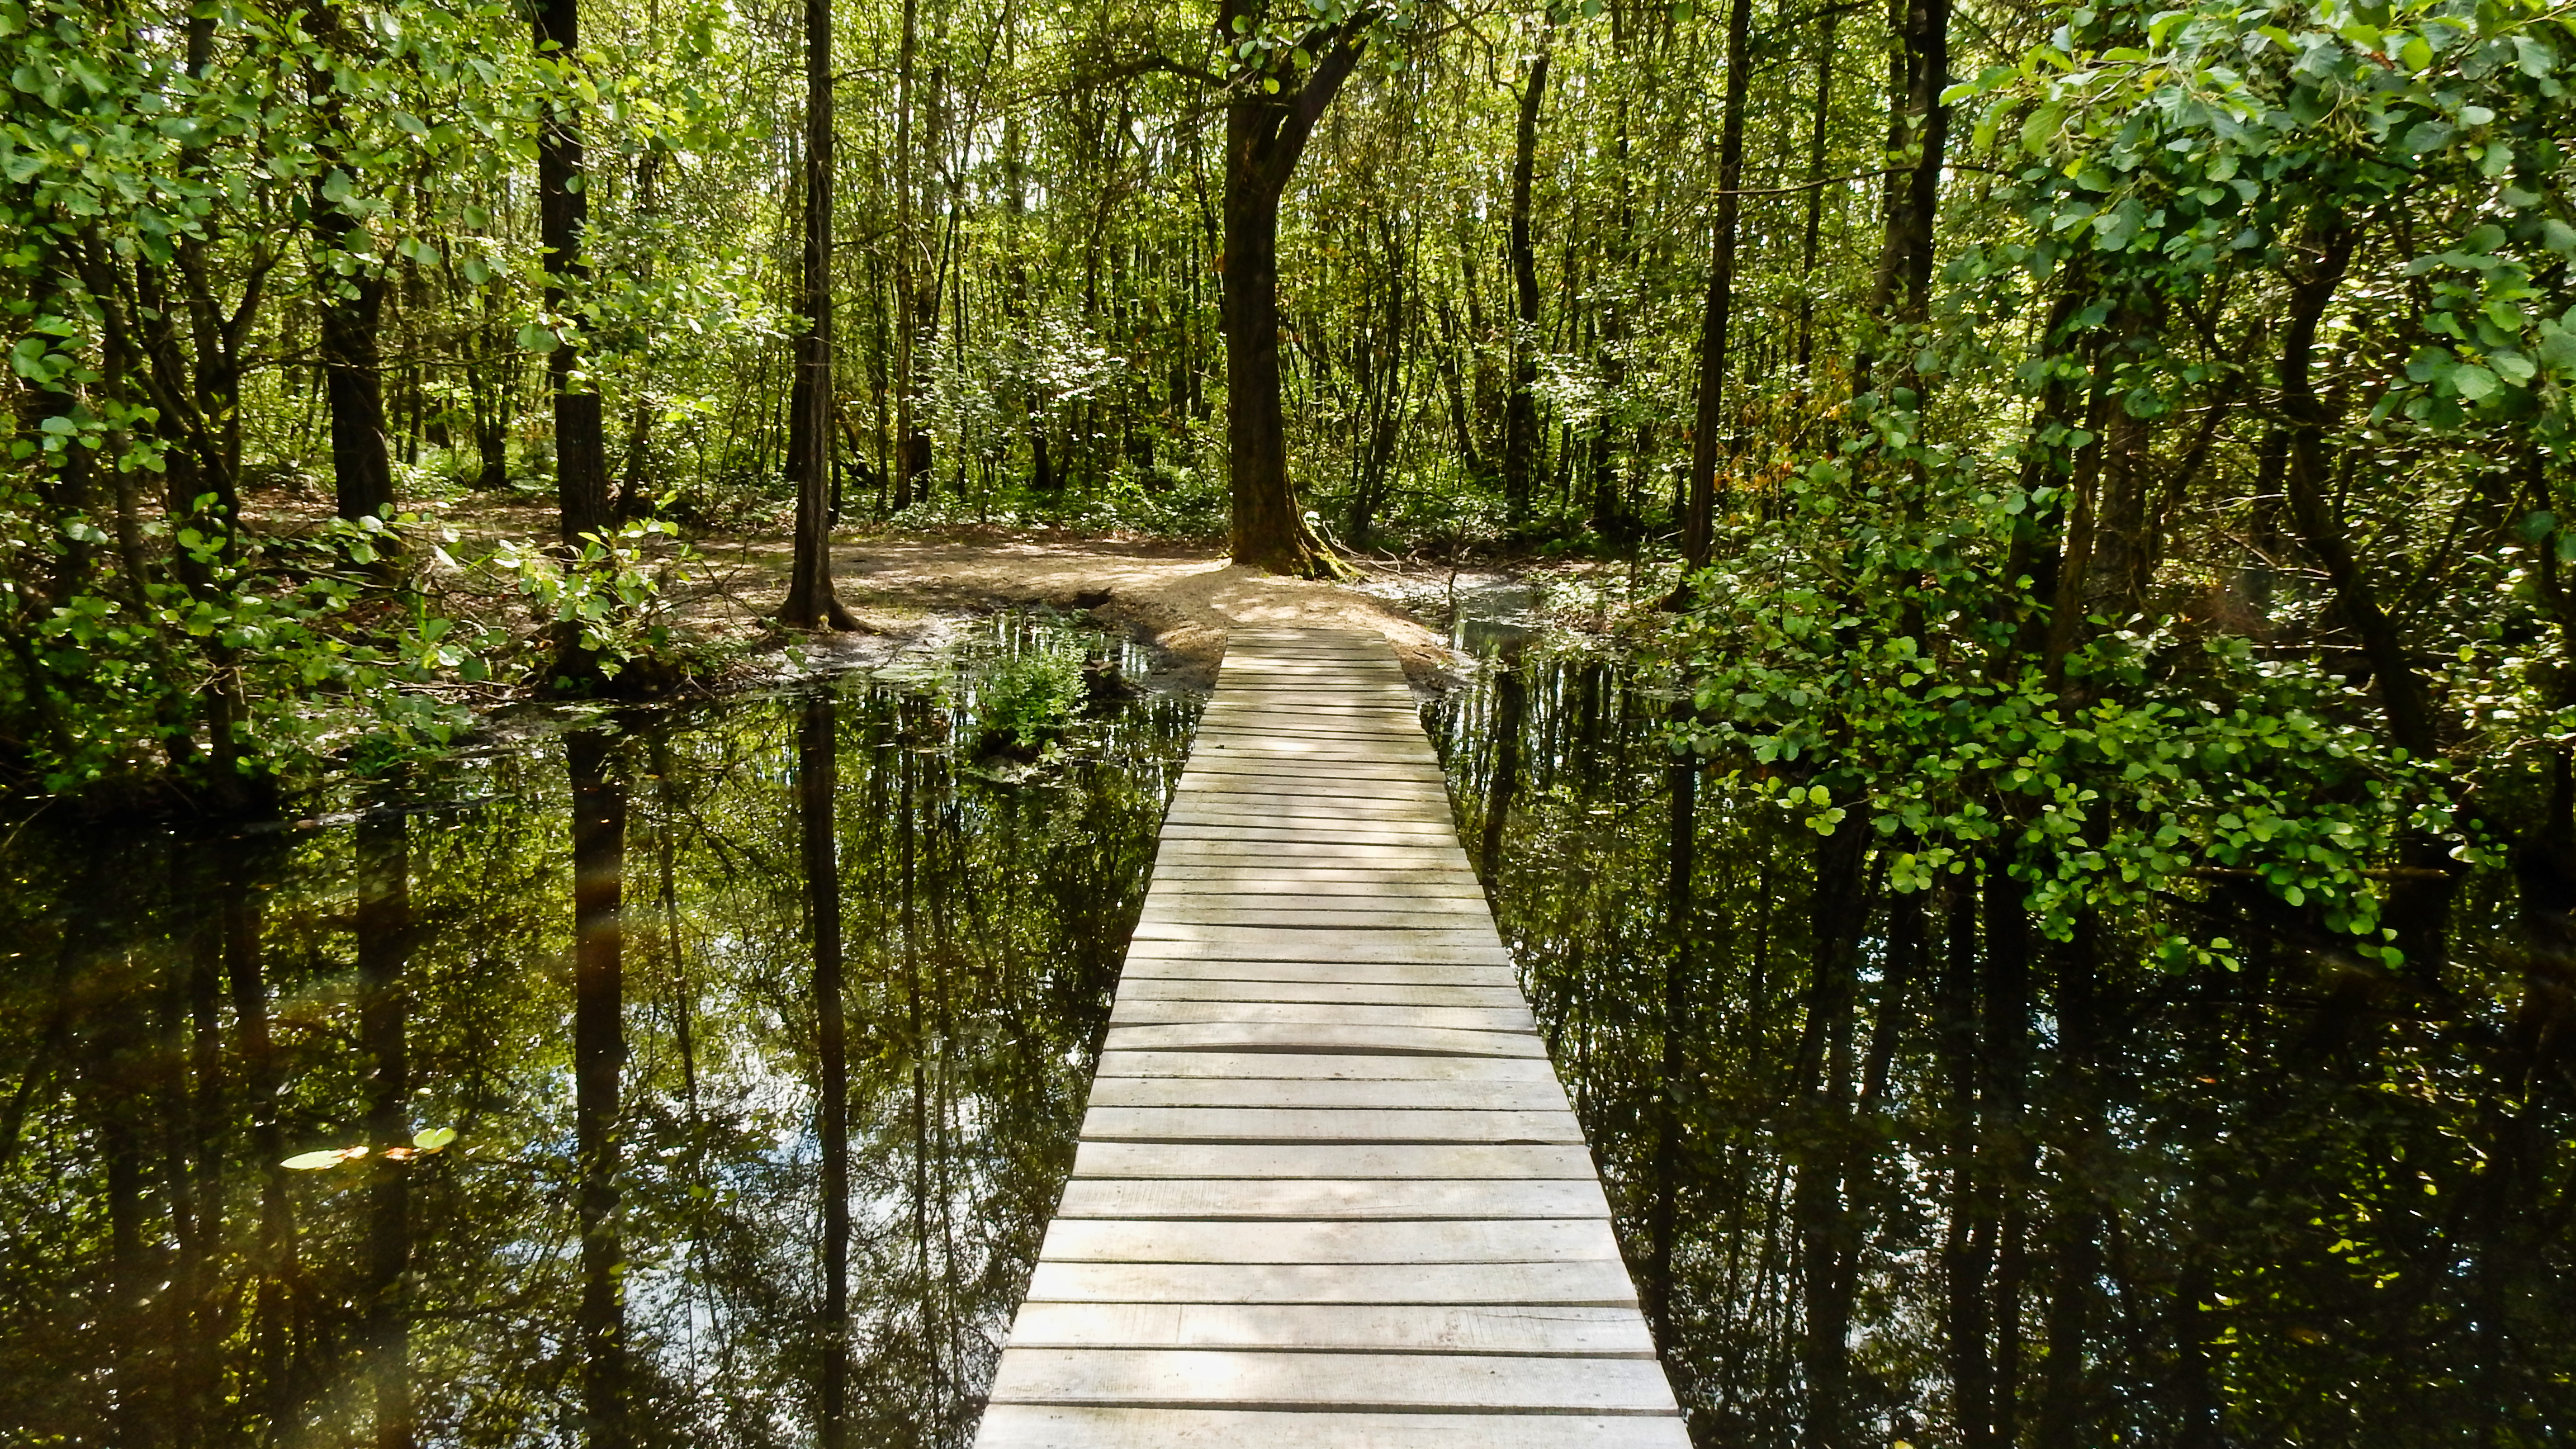
natural, natural landscape, tree, nature, nature reserve, natural environment, forest, boardwalk, walkway, woodland, woody plant, state park, trail, plant, old growth forest, valdivian temperate rain forest, path, grove, jungle, swamp, temperate broadleaf and mixed forest, bayou, riparian forest, Northern hardwood forest, bridge, wetland, national park, rainforest, landscape, nonbuilding structure, thoroughfare, wildlife, trunk